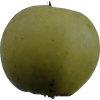
Label: Apple 13